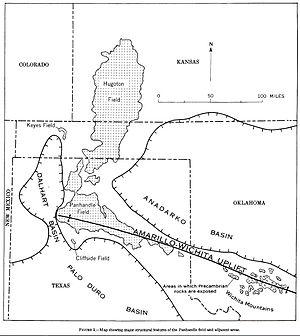
Hugoton est l'un des plus grands gisements de gaz naturel du monde en termes de réserves initiales, même s'il est aujourd'hui largement épuisé. Il s'étend à cheval sur quatre États : Texas, Kansas, Oklahoma et Colorado. Bien que découvert en 1927, date depuis laquelle il a produit plus de 900 milliards de mètres cubes de gaz, il reste le plus grand gisement producteur de gaz en Amérique du Nord.